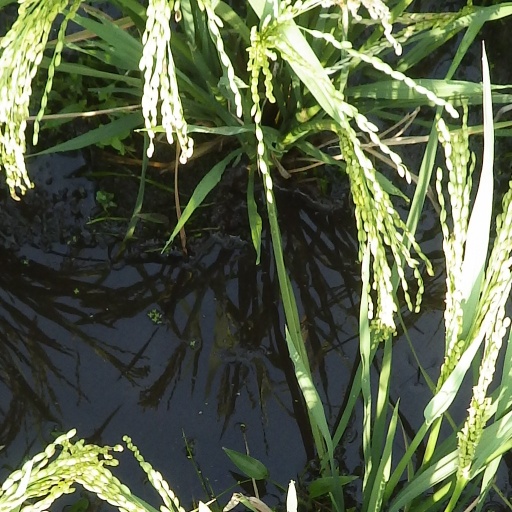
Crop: rice